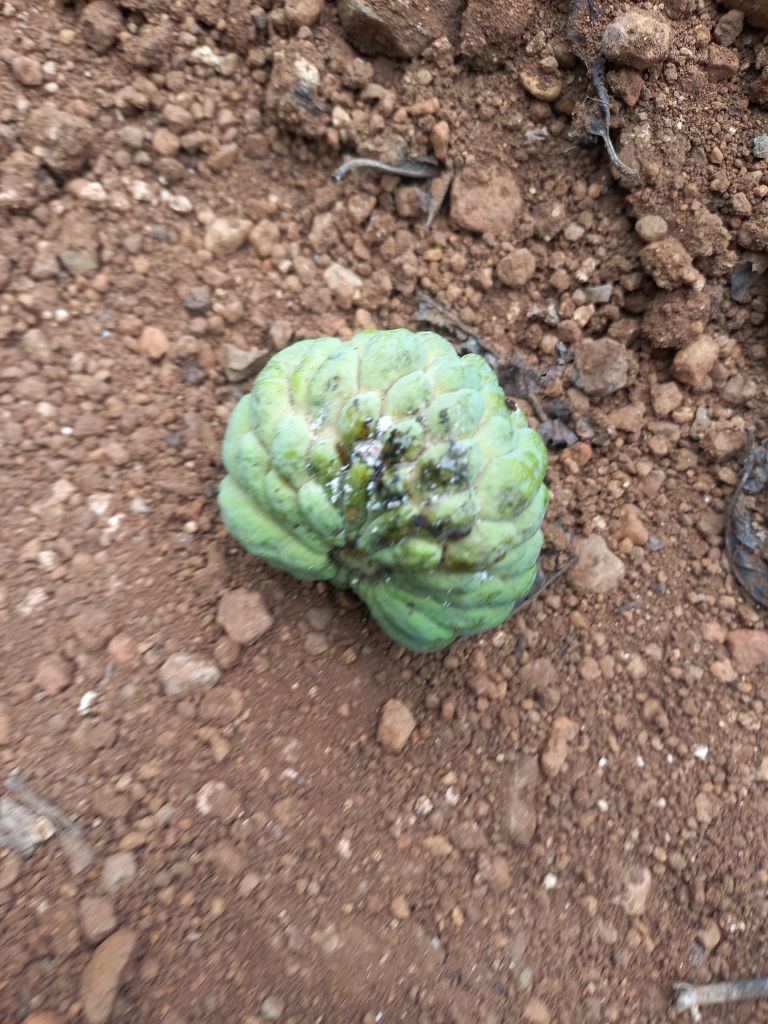
Disease label: Leaf spot on fruit